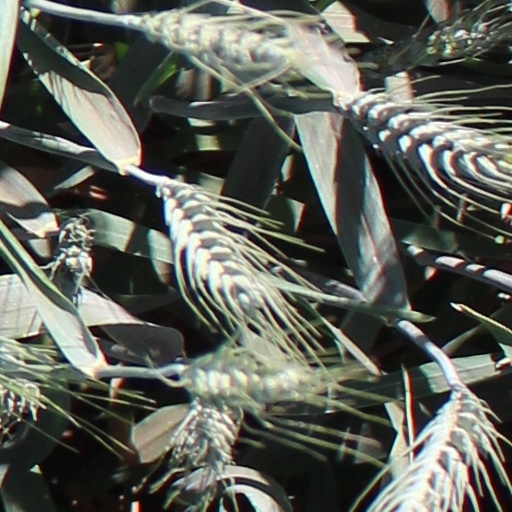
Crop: wheat